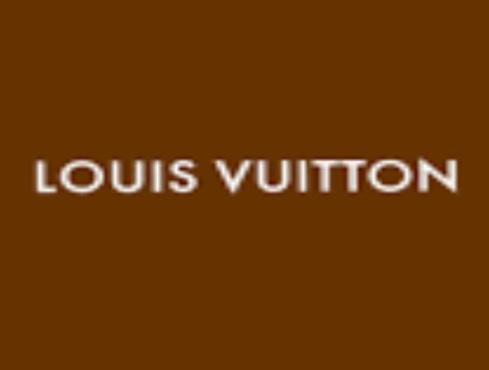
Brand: louis vuitton-1
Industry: Clothes